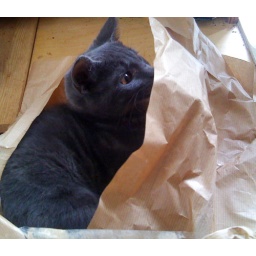
Henry in the paper bag